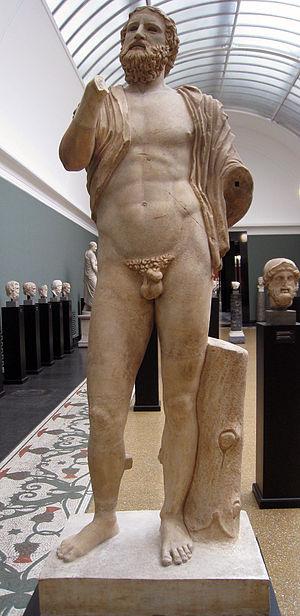
Le nu est un motif constant dans la Grèce antique pour les sculpteurs et les peintres. Les céramiques peintes présentent des multitudes de corps nus. Ce motif occupe donc une part importante des représentations figuratives qui nous sont parvenues de cette époque, essentiellement dans les peintures sur céramique et les sculptures. Son étude relève de l’histoire anthropologique, esthétique, sociale et religieuse du monde grec antique.
Anacréon, né vers -550 à Téos, en Ionie, mort vers -464, est l'un des plus grands poètes lyriques grecs avec Alcée de Mytilène, Archiloque de Paros et Sappho. Il fut surnommé « Le chantre de Téos » et « Le vieillard de Téos ».